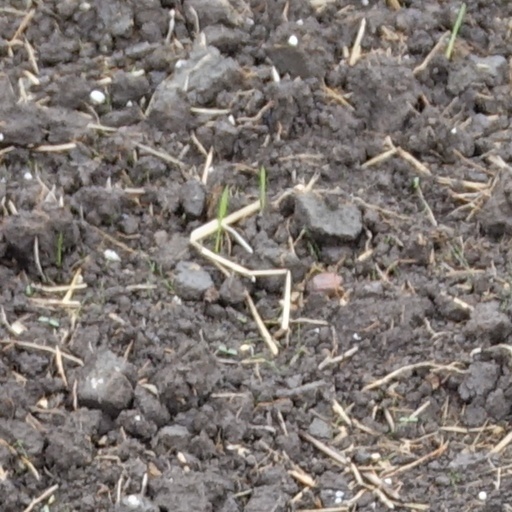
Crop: wheat